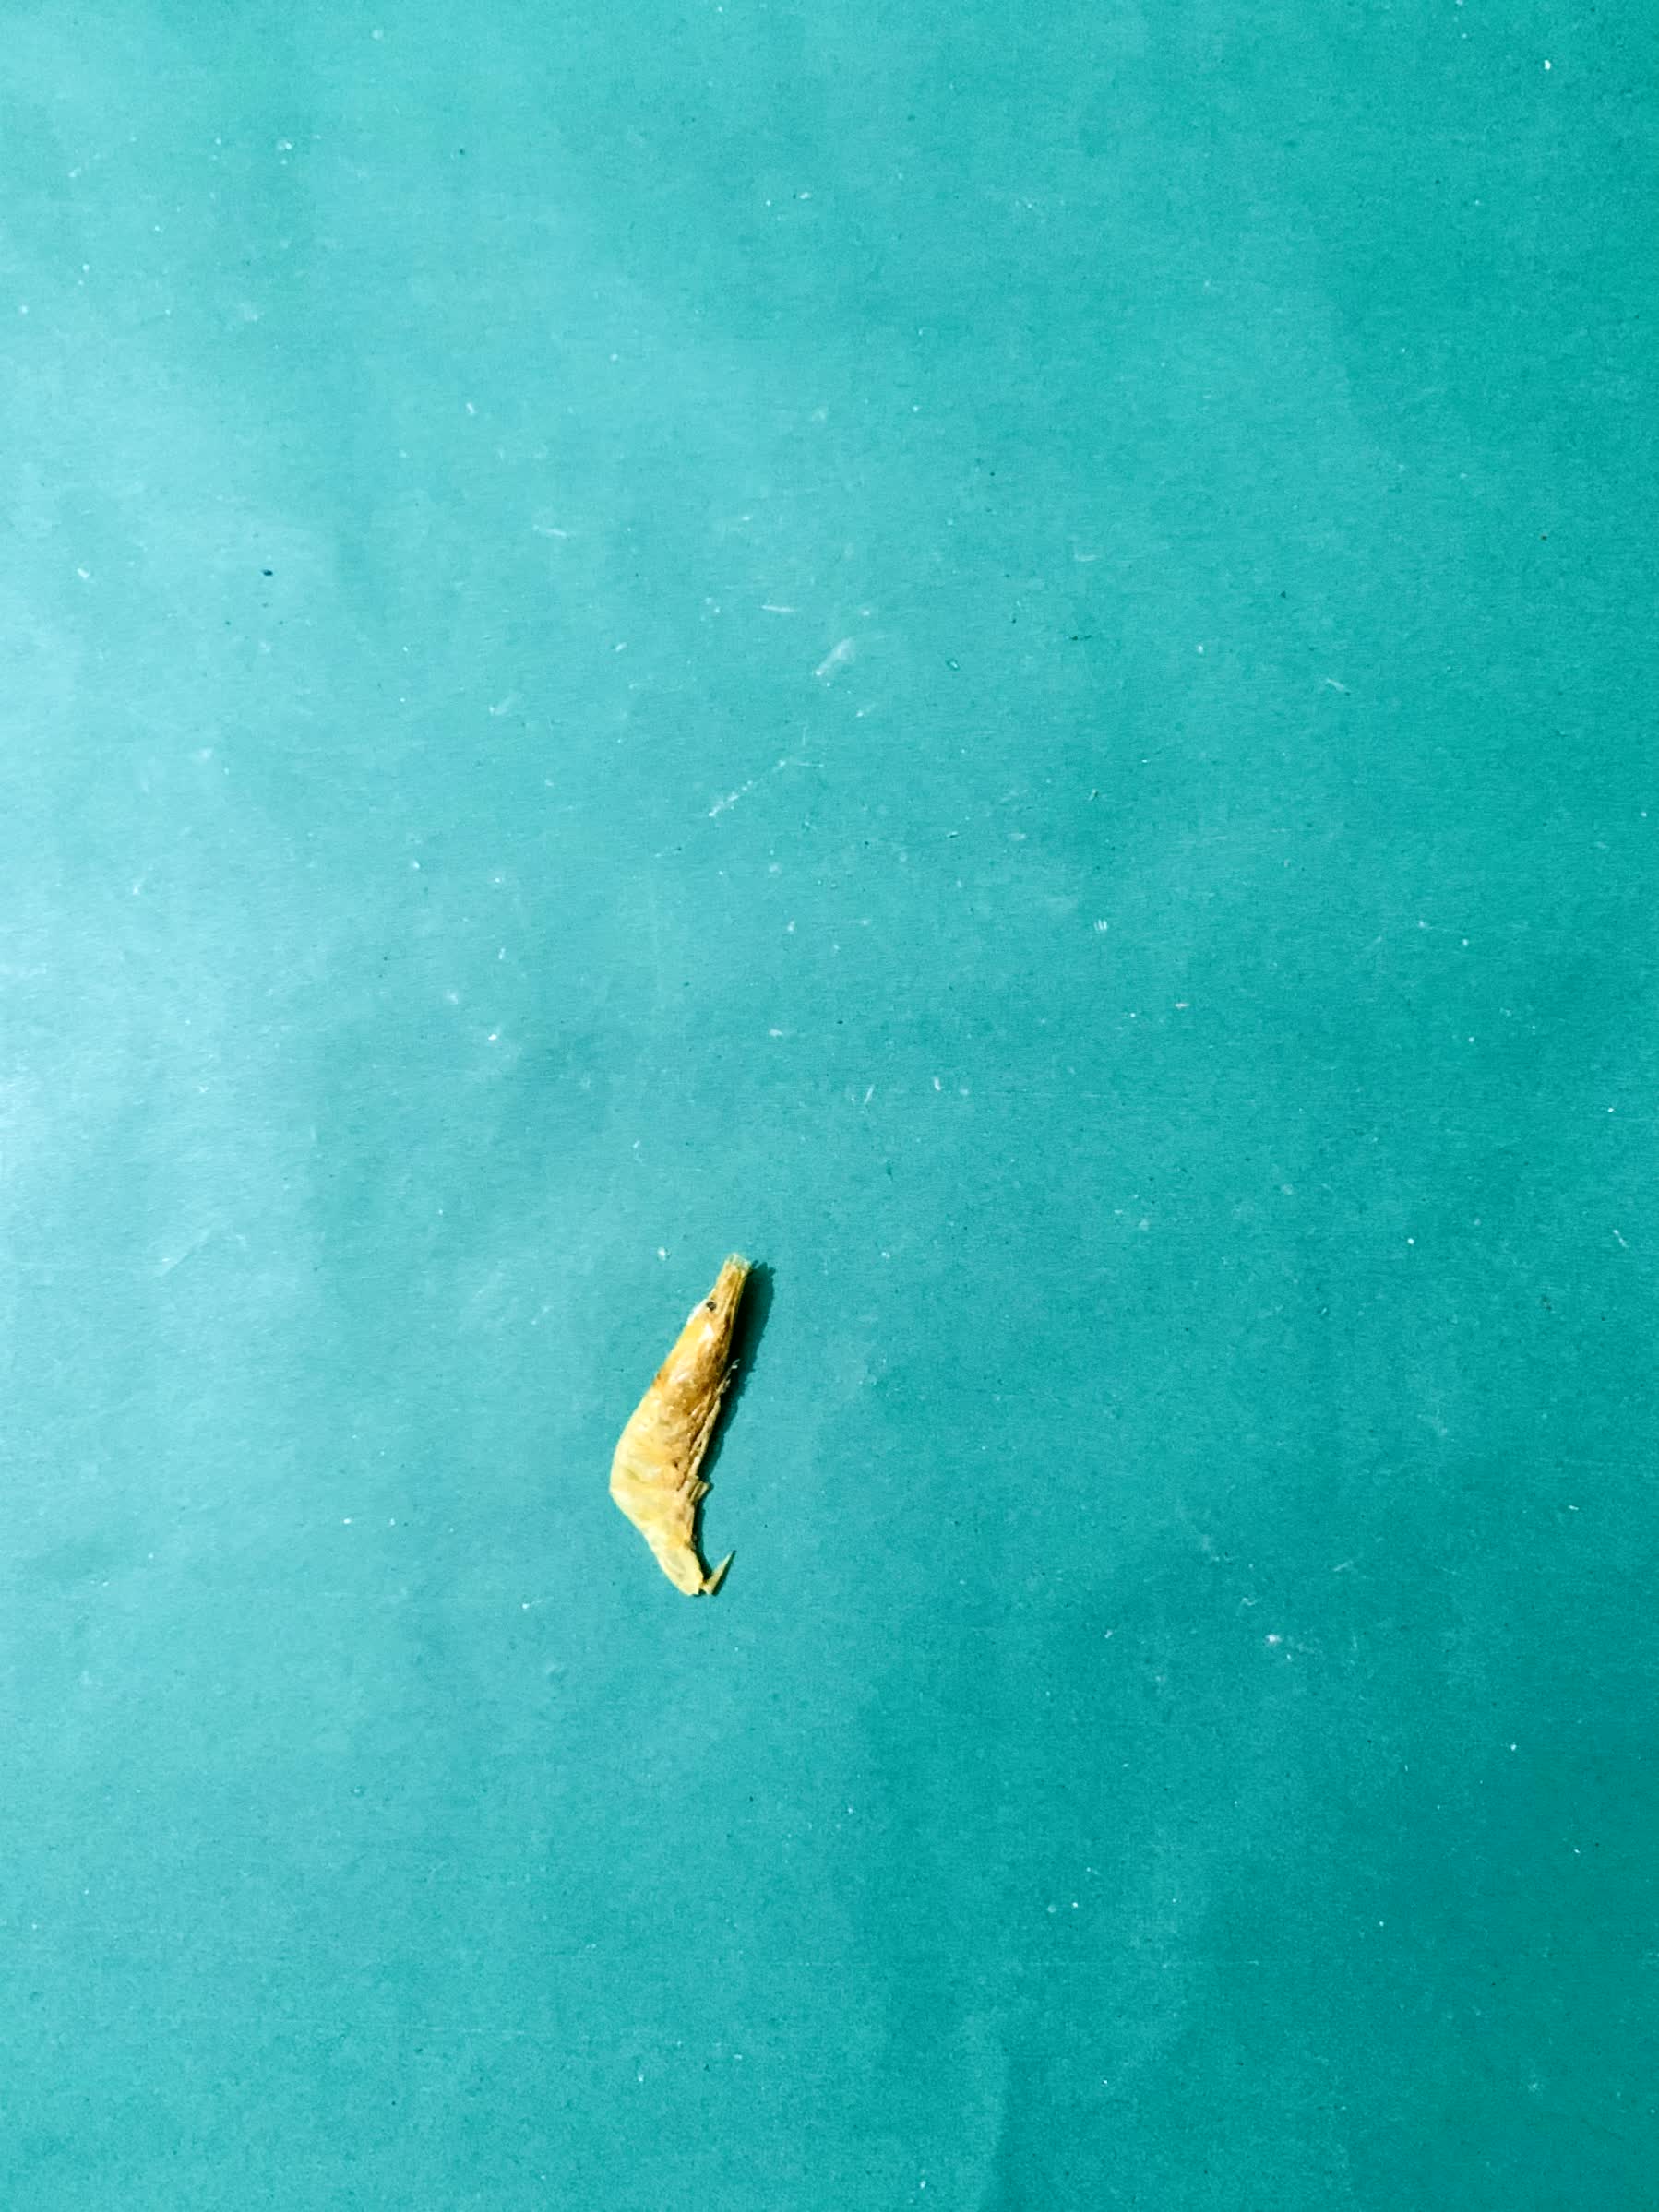
Species: chingri